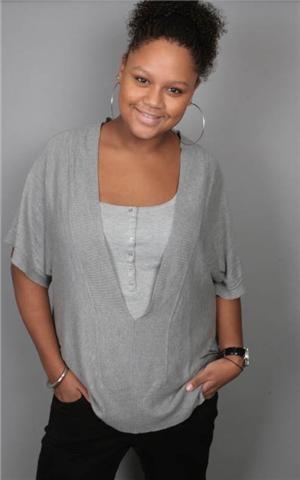
Talisia misiedjan, née le 11 mai 1990 à Amsterdam, est une actrice néerlandaise.